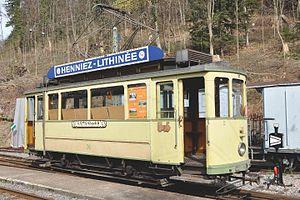
Le chemin de fer-musée Blonay-Chamby est un musée vivant du chemin de fer, créé, développé et animé par une équipe de bénévoles. Il rassemble une collection de matériel roulant ferroviaire à voie métrique sur le site de Chaulin-Chamby, et fait circuler des trains touristiques et historiques, notamment de mai à octobre sur les 3 kilomètres de la ligne de montagne de la gare de Blonay à Chamby. Il est situé sur les hauts de la Riviera vaudoise, proche du lac Léman en Suisse romande, à proximité des villes de Vevey et Montreux.
La Compagnie des tramways de Neuchâtel est créée en 1898 pour construire et exploiter un réseau de tramway dans la ville de Neuchâtel, en Suisse. En 1971, le 24 septembre, l'entreprise disparait et devient les Transports publics du littoral neuchâtelois.